International students in Australia

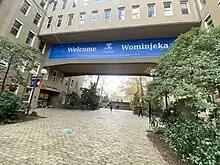
University of Melbourne

Australia has the highest ratio of international students per capita in the world by a large margin. In 2019, international students represented an average 26.7% of the student body population in Australian universities. International education therefore represents one of the country's largest exports and has a pronounced influence on the country's demographics, with a significant proportion of international students remaining in Australia after graduation on various skill and employment visas.